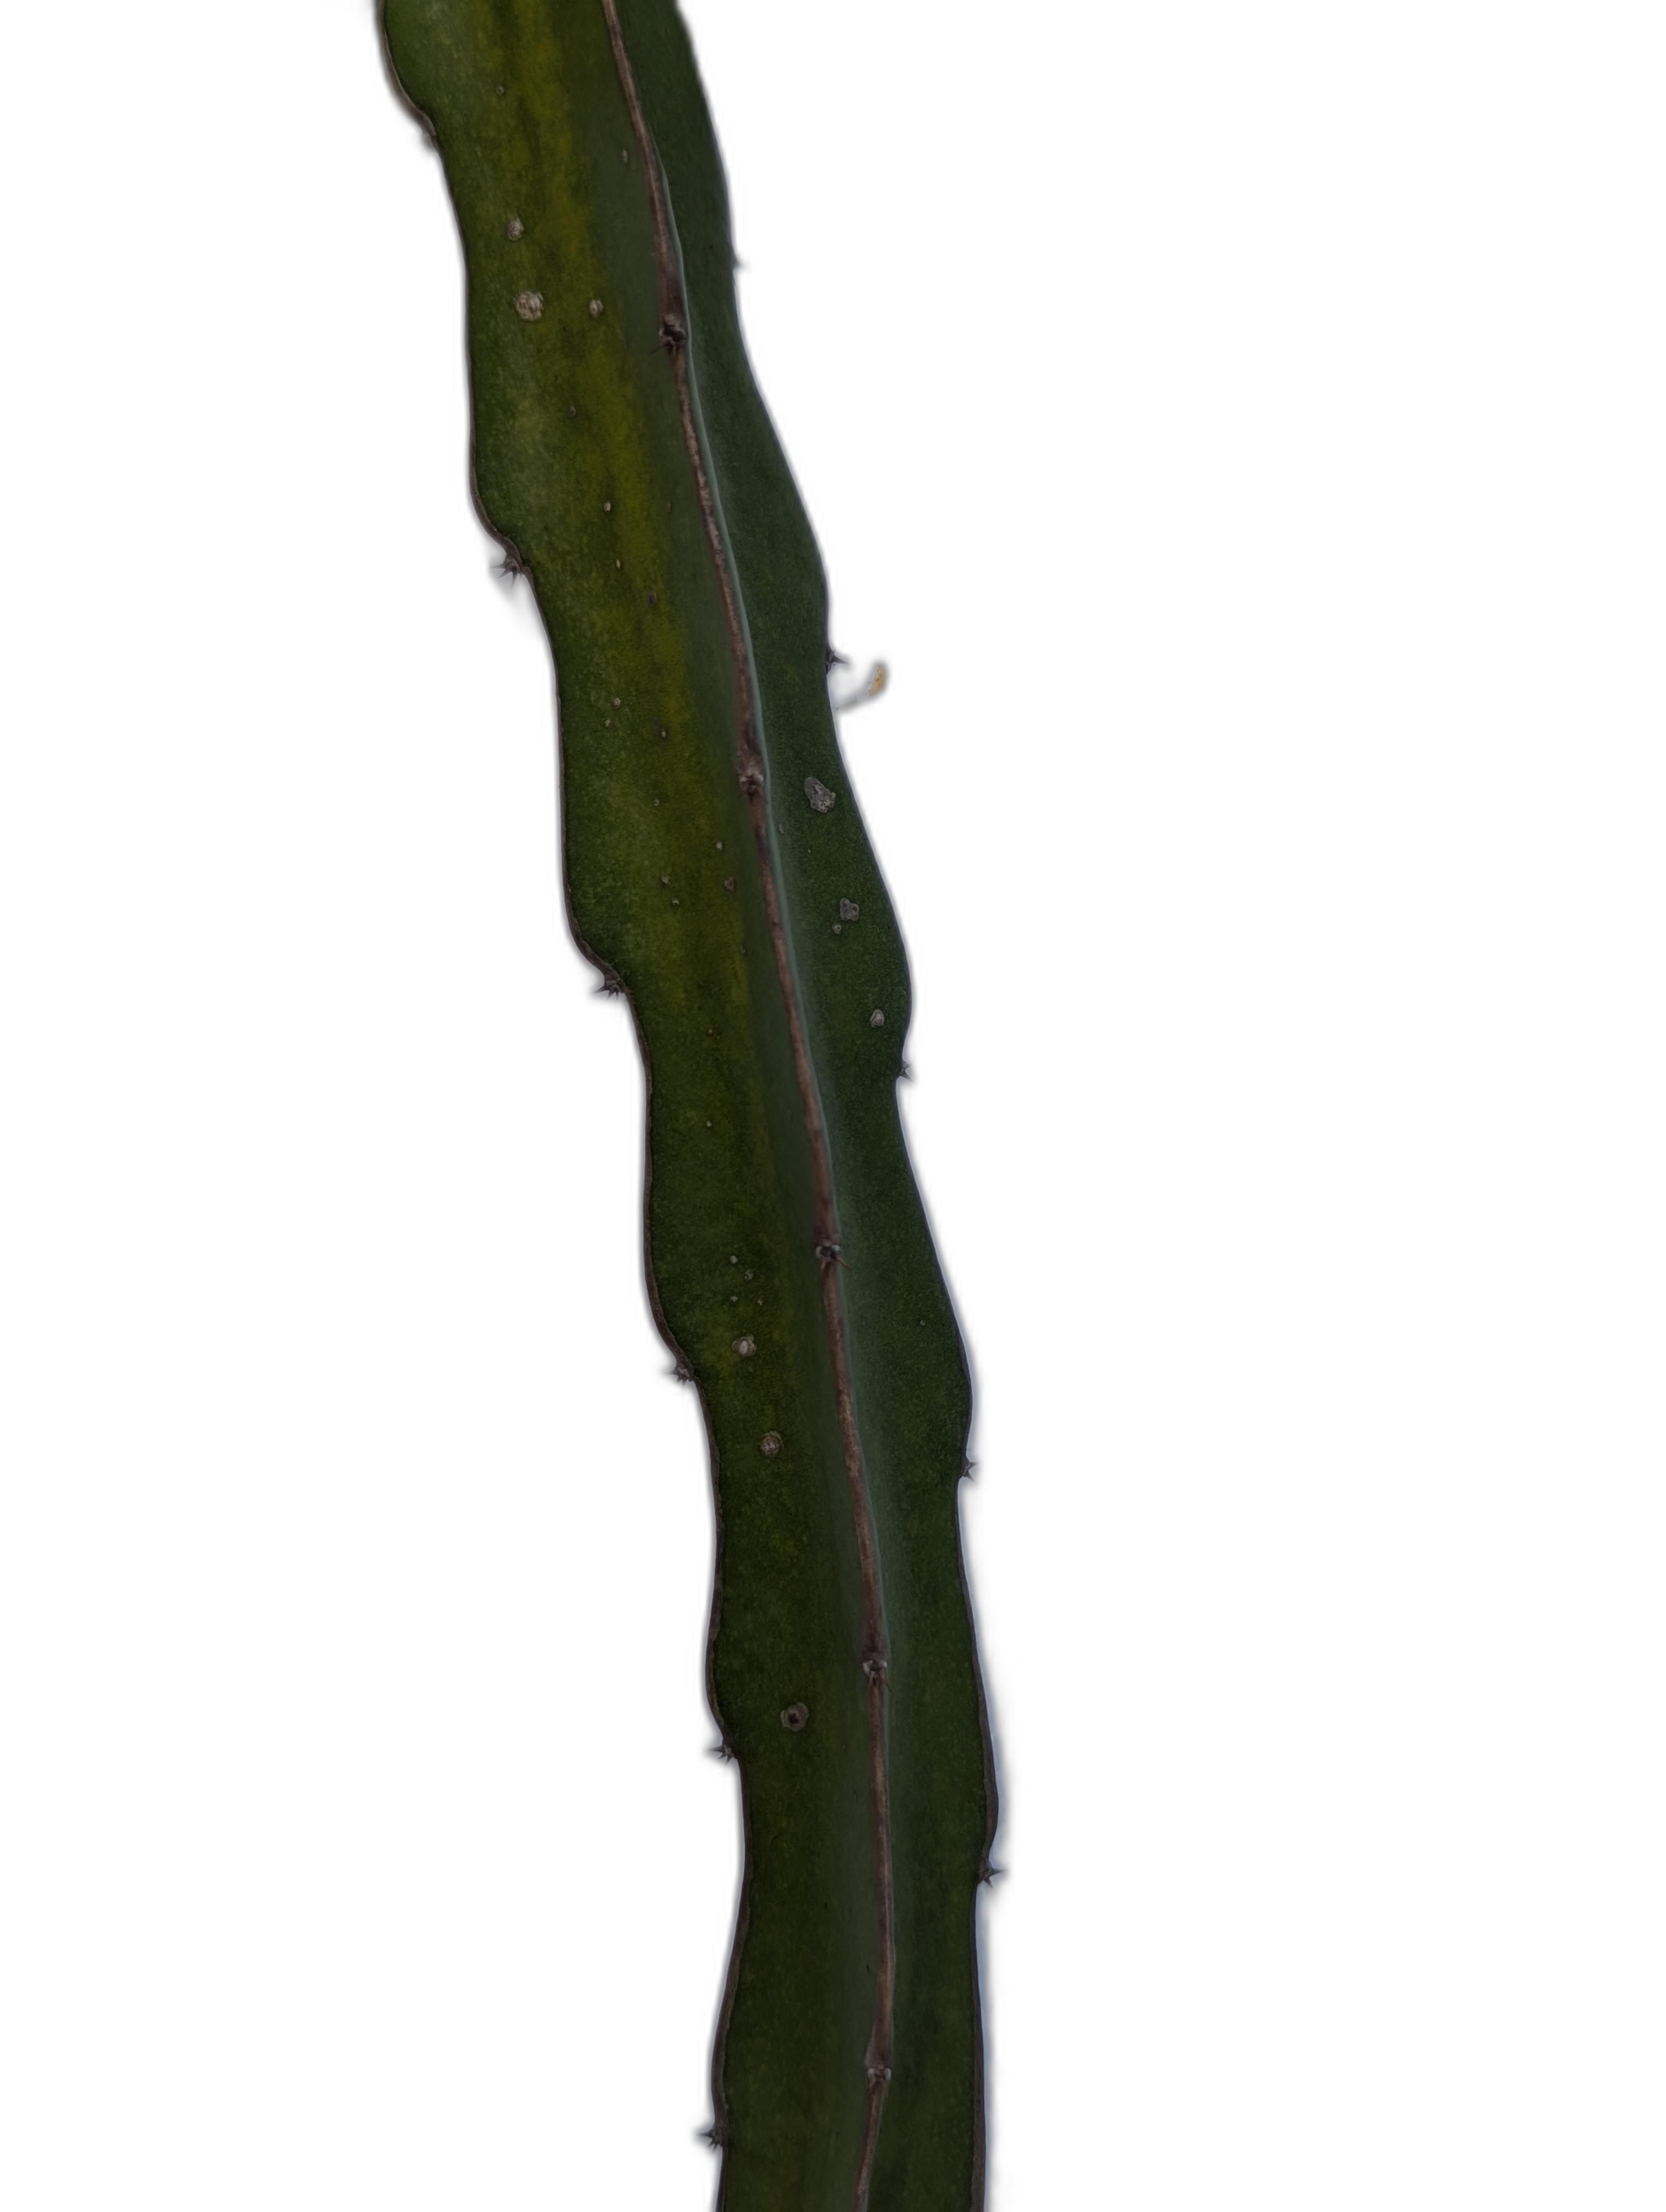
Label: Good leaf